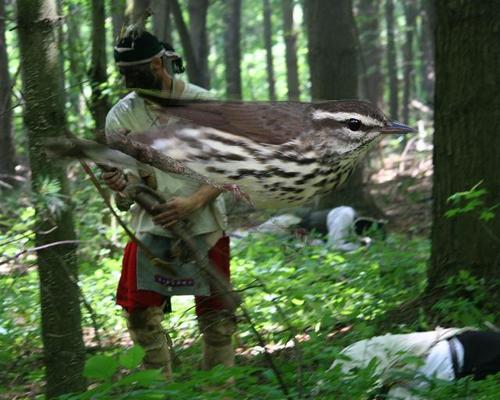
Bird species: Louisiana_Waterthrush
Bird type: landbird
Background: land